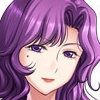
Portrait style: Anime Portrait